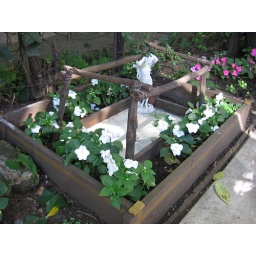
A wooden box i shared in building that sits in my garden, marble bottom, tree branches, gold paint, leather strips.